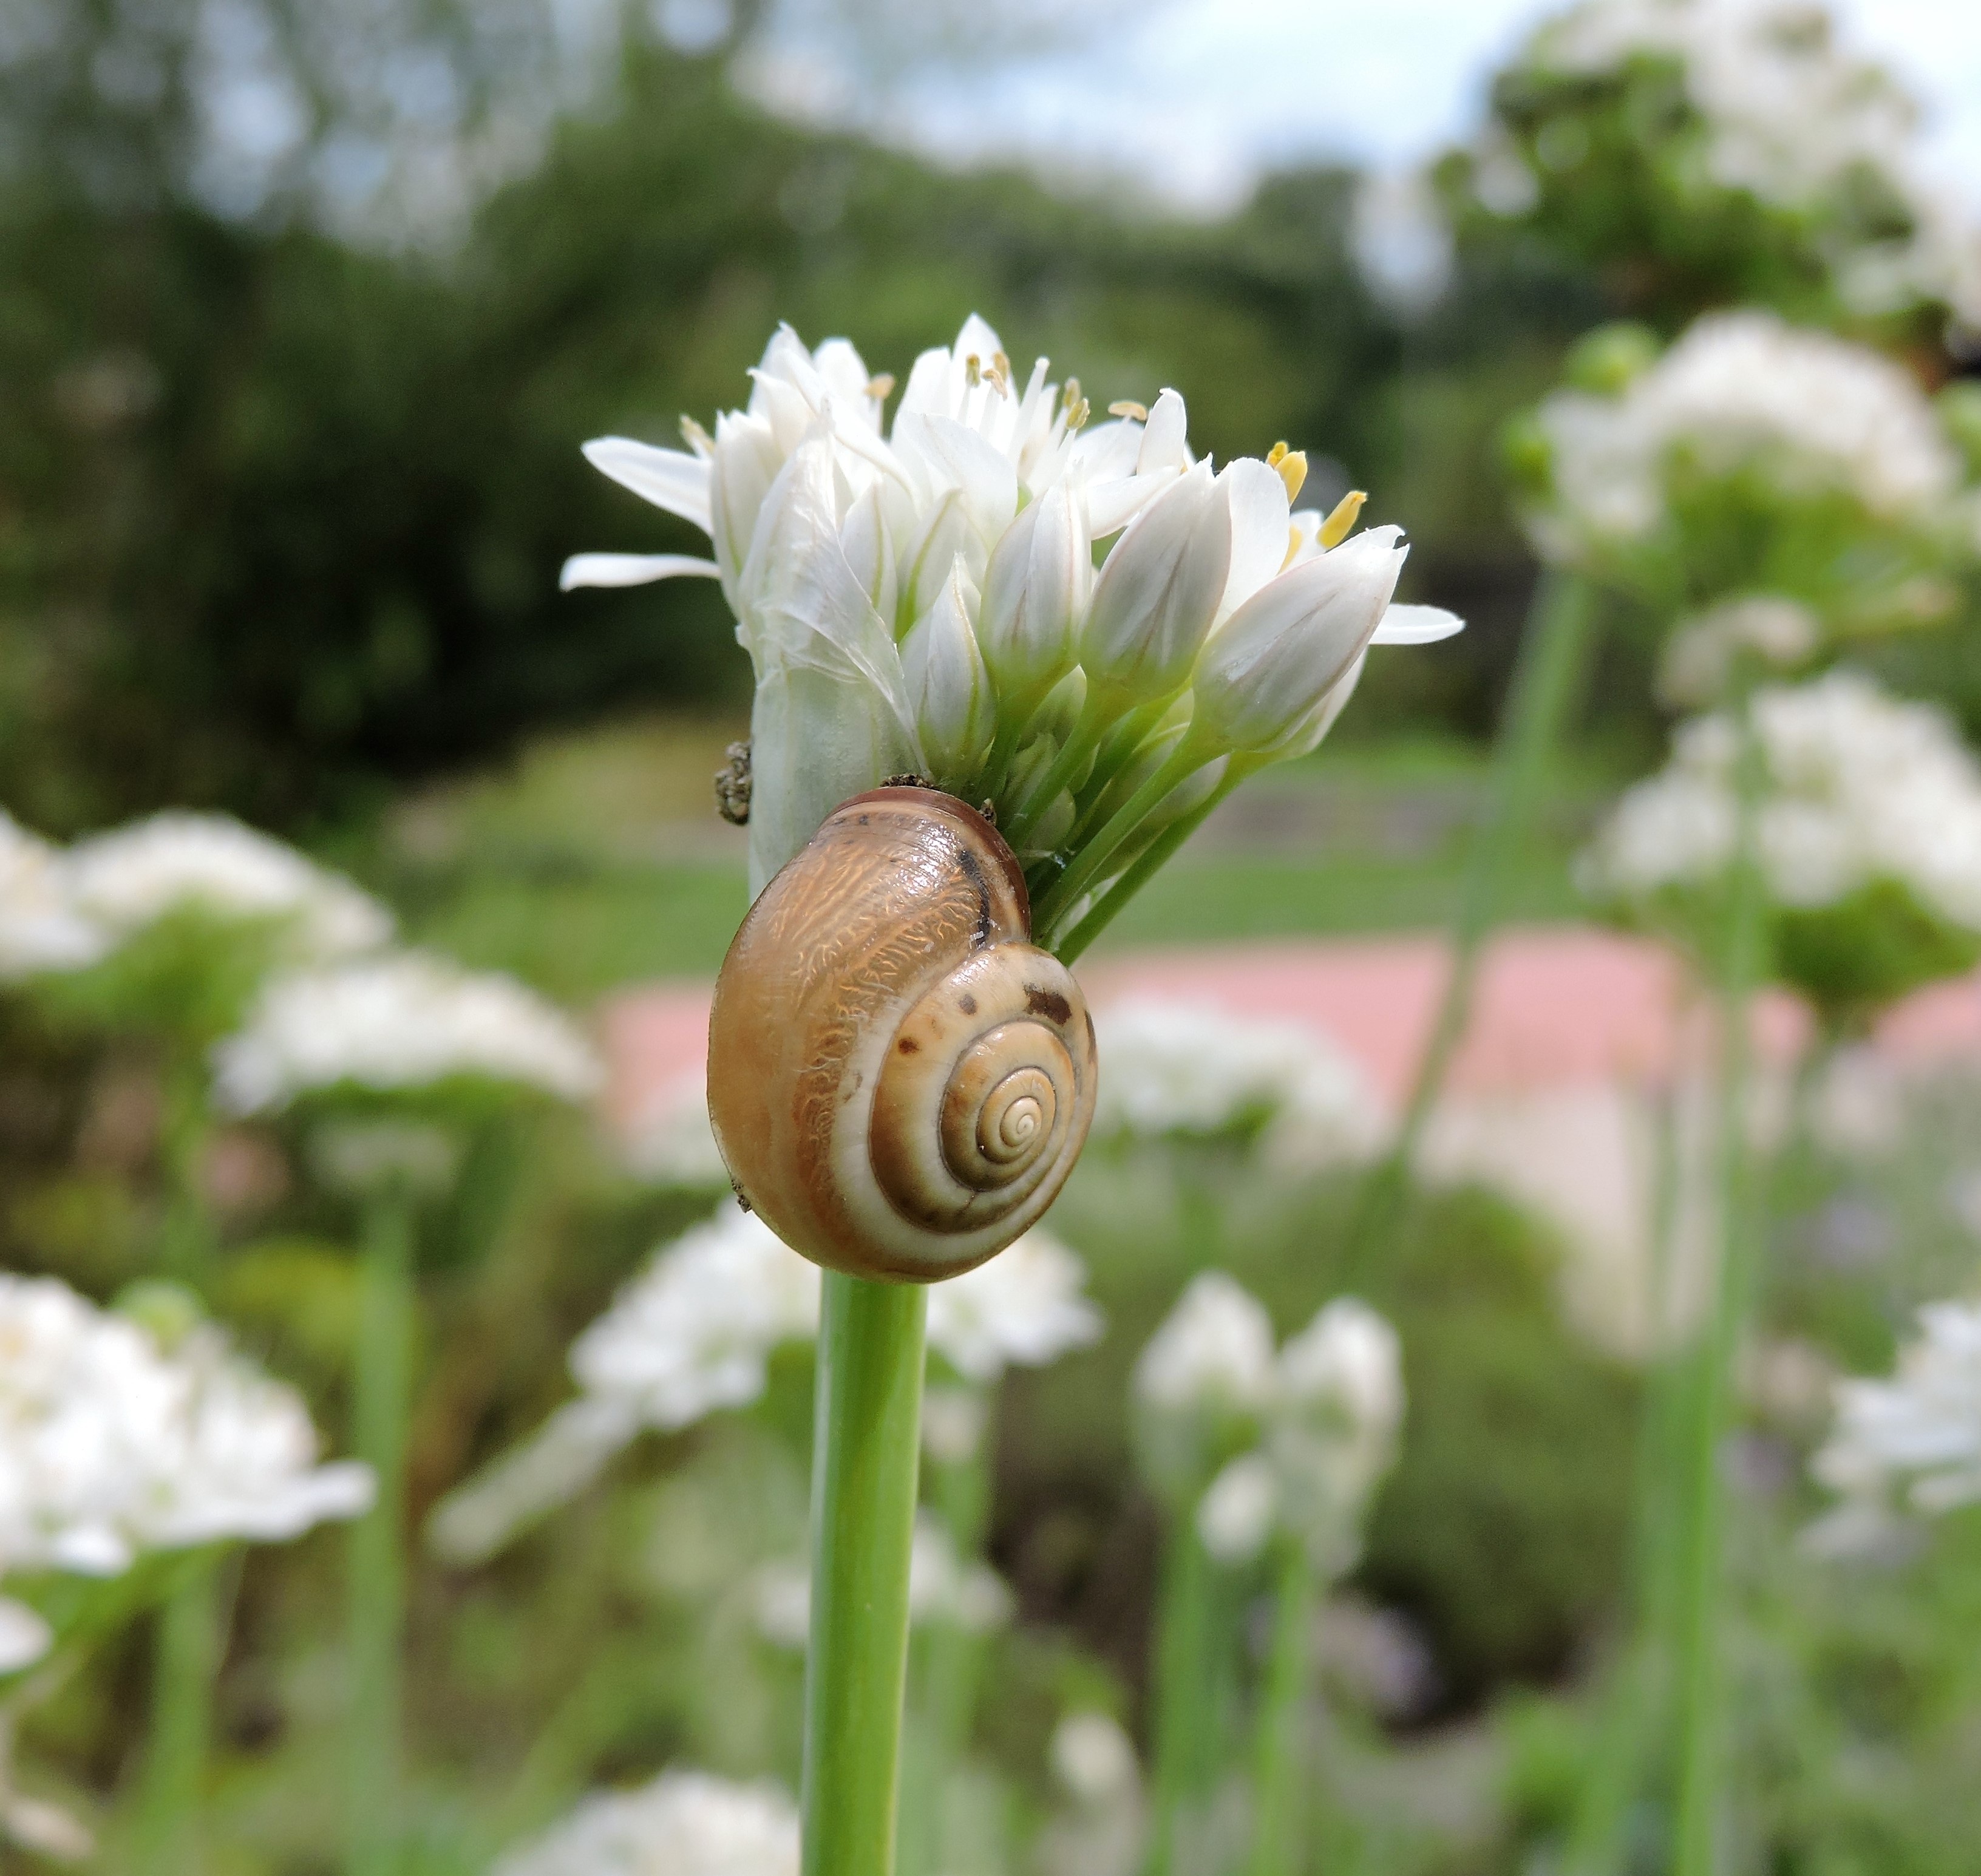
nature, blossom, plant, white, meadow, flower, bloom, spice, botany, close, flora, invertebrate, wildflower, snail, chives, macro photography, flowering plant, chive flowers, land plant